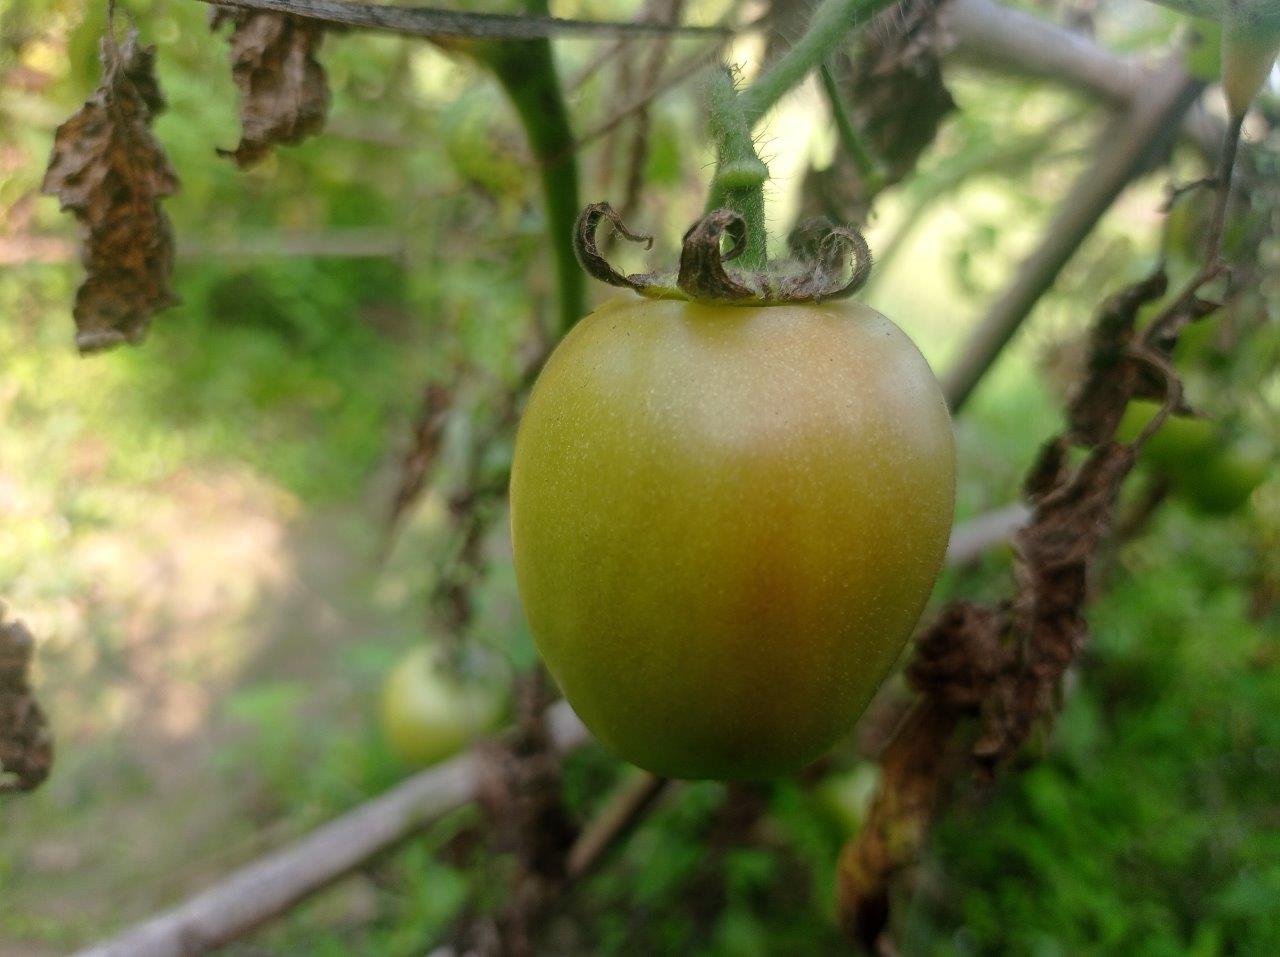
Maturity: Mature